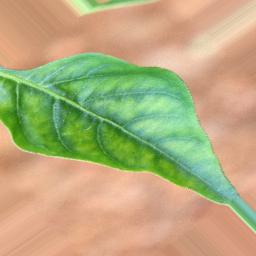
Label: healthy